Dylan de Braal

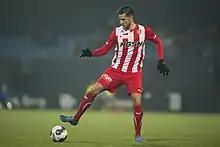
de Braal with FC Oss in 2017

Dylan de Braal (born 19 August 1994) is a Dutch footballer who plays as a centre back for Derde Divisie club SteDoCo.